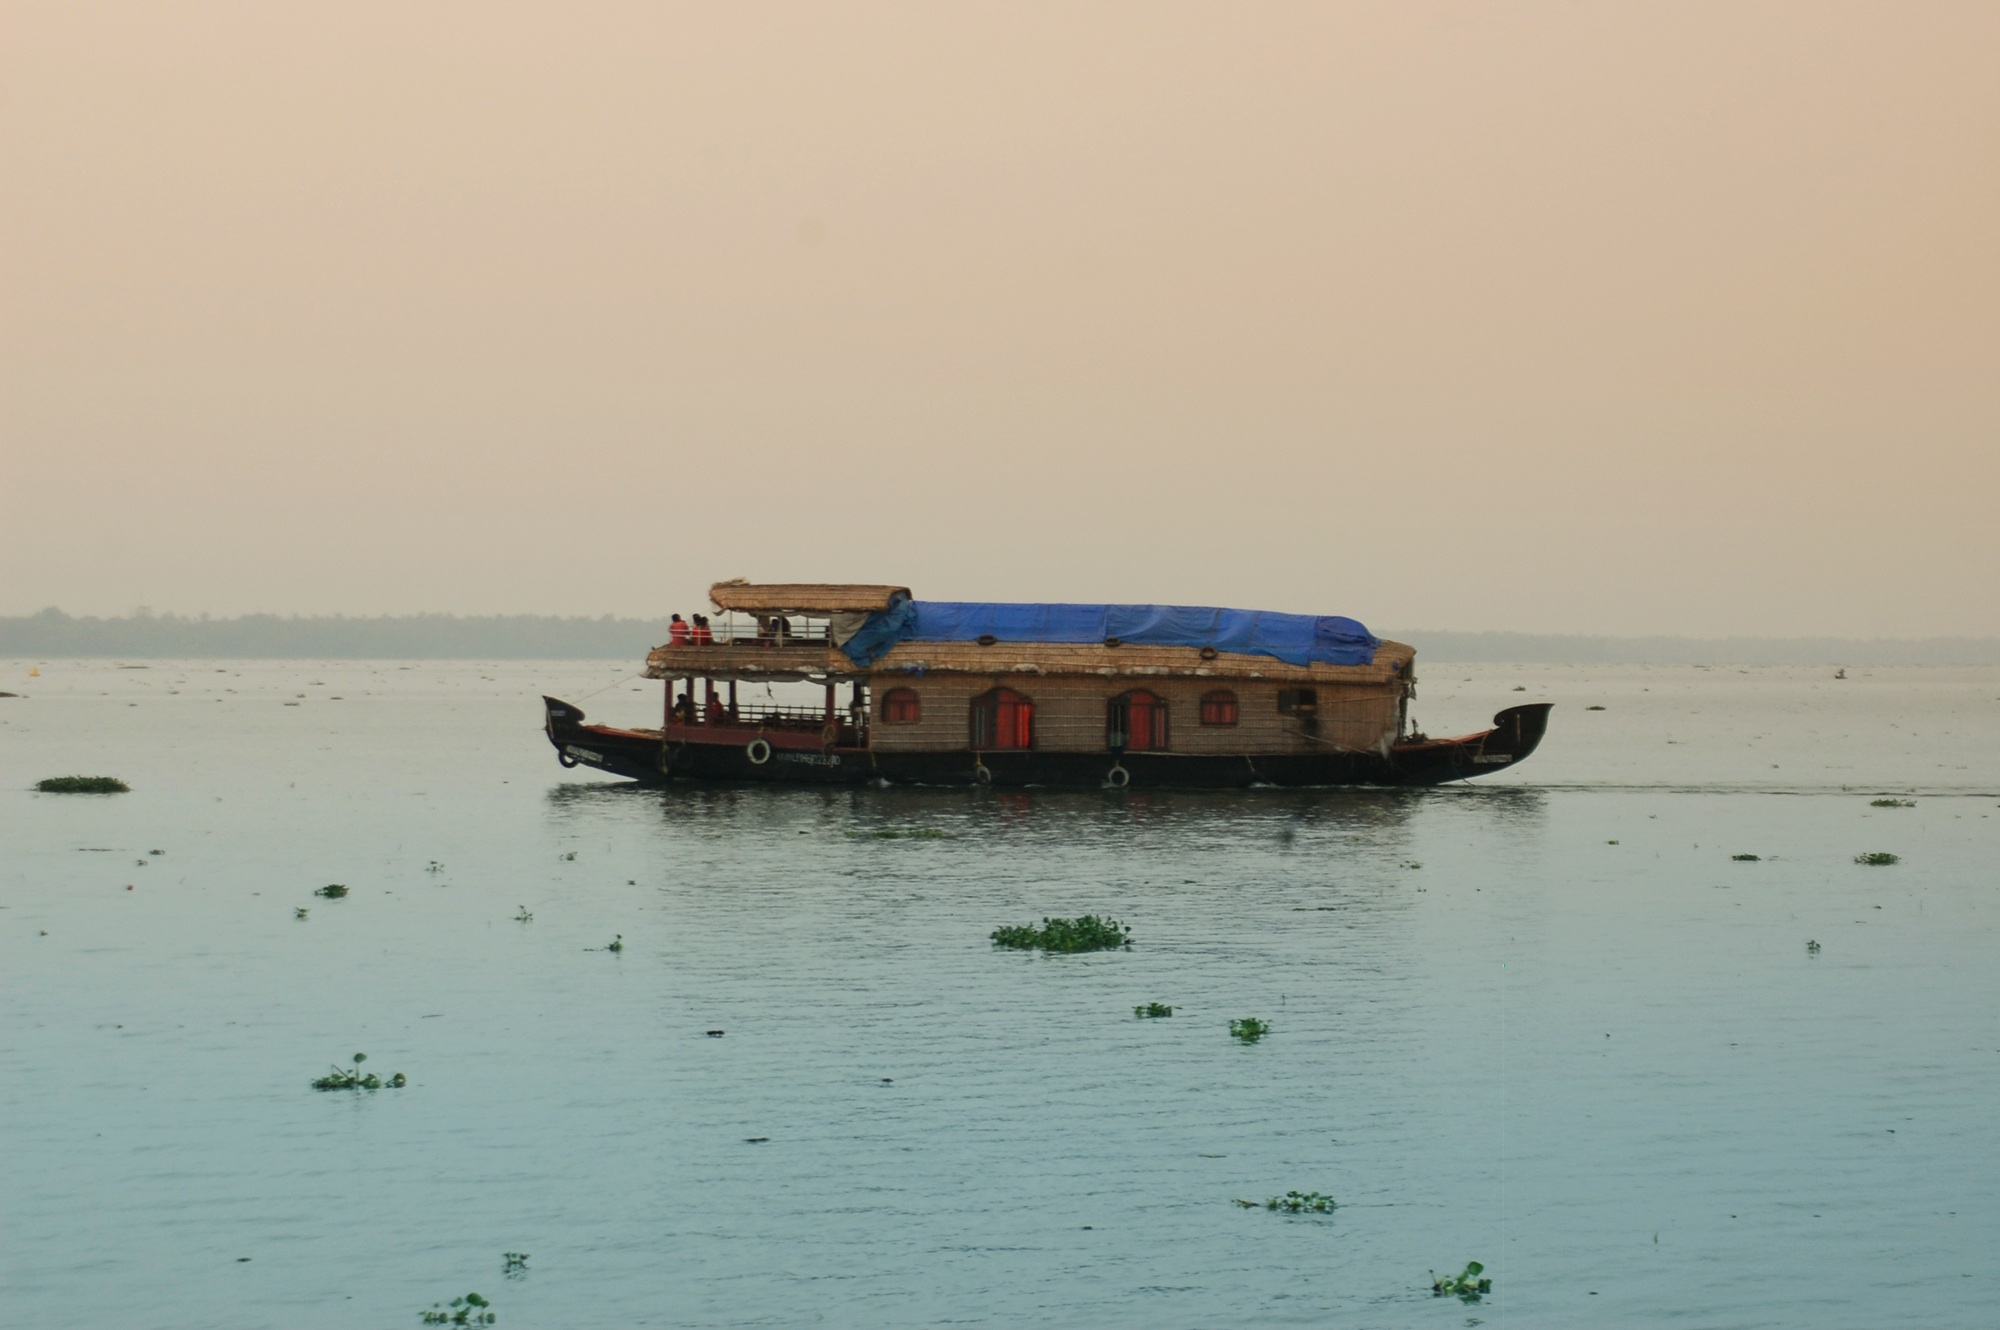
beach, sea, coast, water, ocean, boat, shore, river, reflection, vehicle, bay, body of water, channel